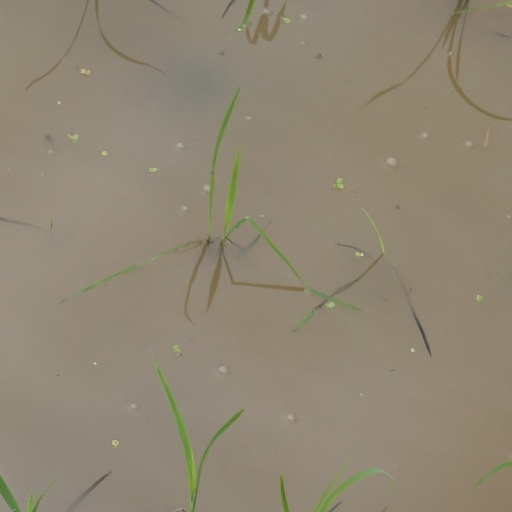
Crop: rice